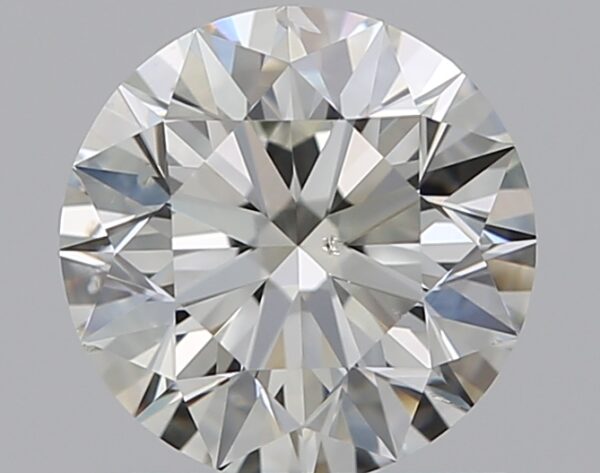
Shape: round
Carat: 0.8
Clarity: SI1
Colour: J
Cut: EX
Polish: EX
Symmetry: EX
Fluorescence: F
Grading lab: GIA
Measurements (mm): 5.89 x 5.92 x 3.71